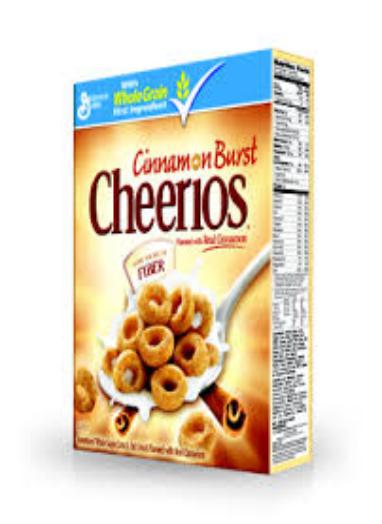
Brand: Cinnamon Burst Cheerios
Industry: Food